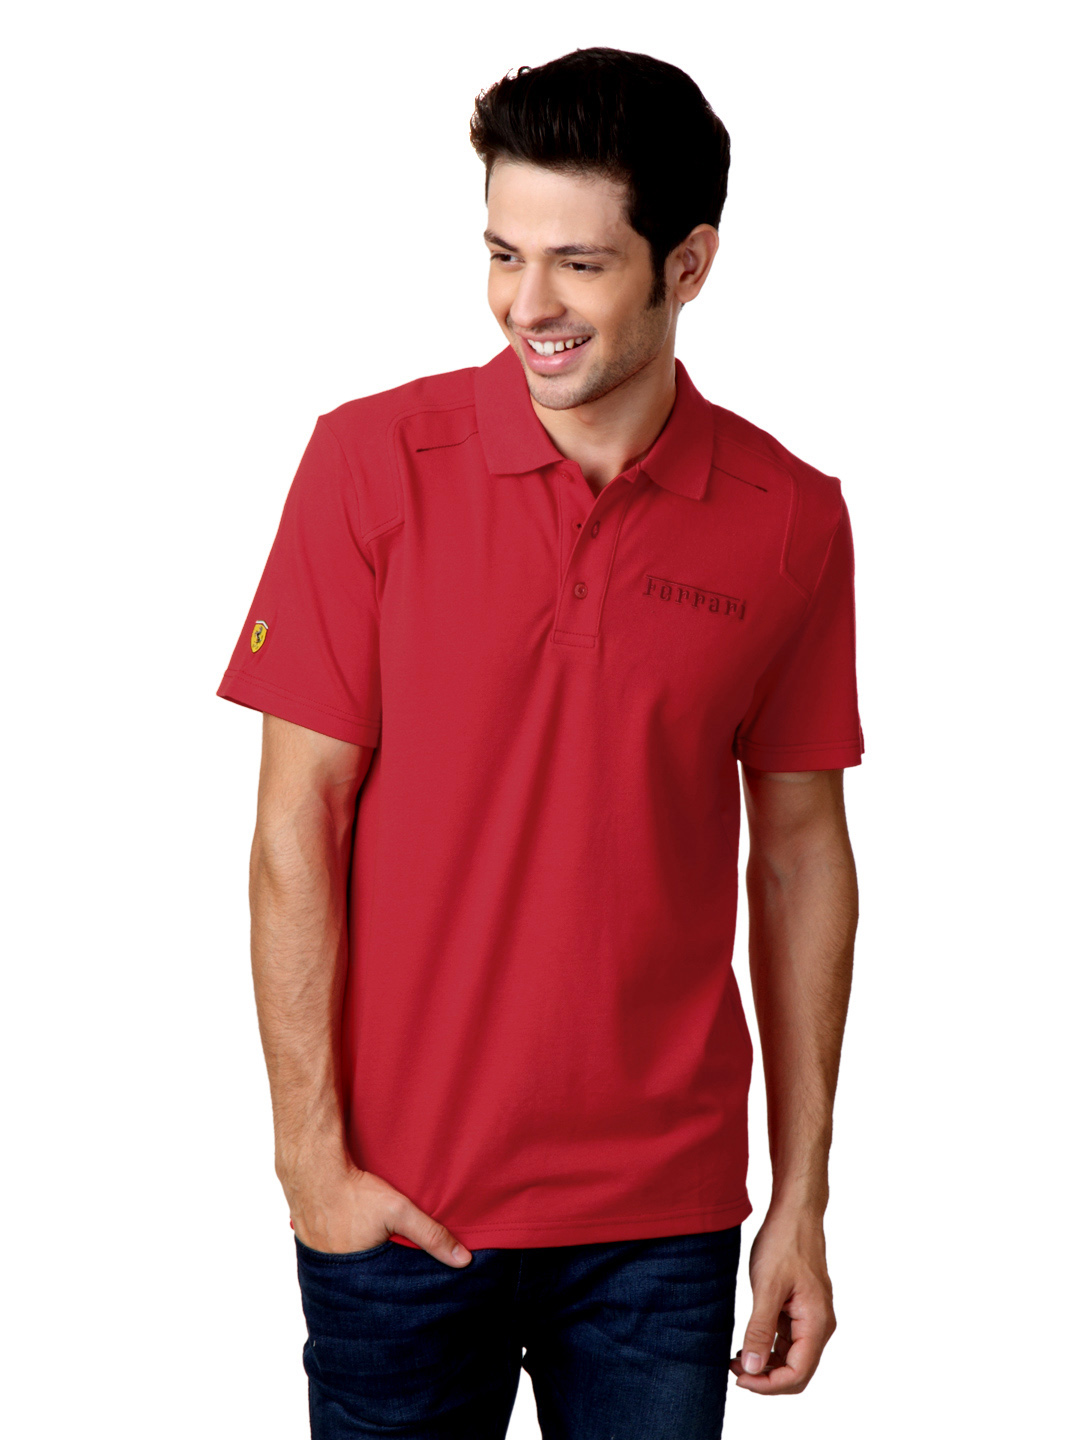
Puma Men Red T-shirt
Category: Apparel / Topwear / Tshirts
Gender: Men
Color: Red
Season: Summer 2012
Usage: Casual